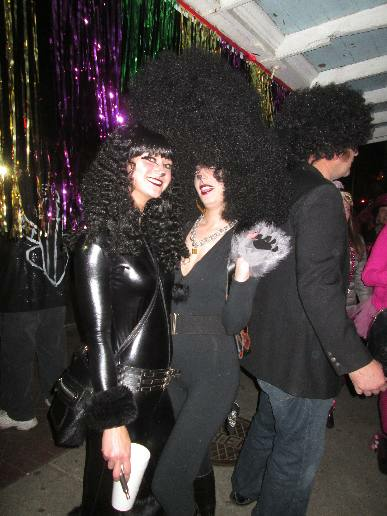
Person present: Yes